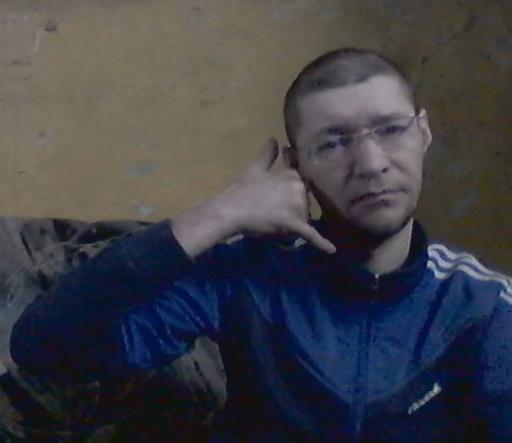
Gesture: call